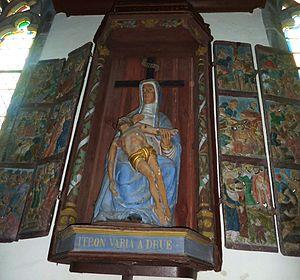
Plouyé: église paroissiale, retable This object is classé Monument Historique in the base Palissy, database of the French furniture patrimony of the French ministry of culture,
Plouyé [pluje] est une commune du canton du Huelgoat, dans le département du Finistère, dans la région Bretagne, en France.